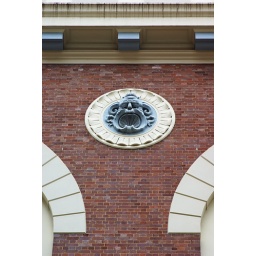
A relief/gargoyle type thing on the wall of a building in Brisbane